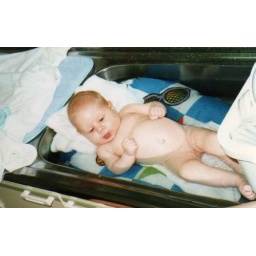
Shelby - bath in kitchen sink